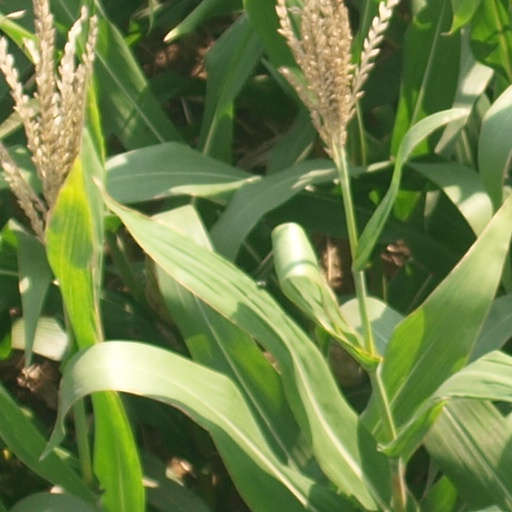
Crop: maize; corn